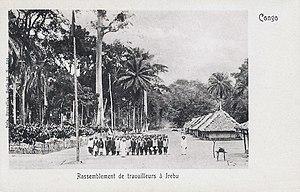
Rassemblement de travaileurs à Irebu. Congo. Nels, Bruxelles, série 14, n° 104
Irebu est une localité du territoire de Bikoro en République démocratique du Congo. Elle borde le fleuve Congo là où le lac Tumba est relié au fleuve, à 20 km de là où l'Ubangi se joint au fleuve.